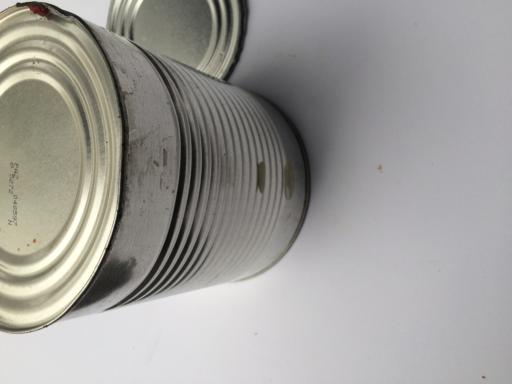
Label: metal